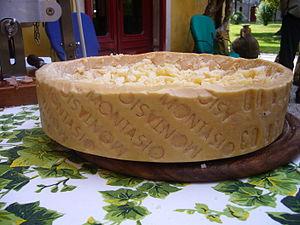
Le Montasio est un fromage à base de lait de vache, à pâte pressée non-cuite, produit principalement dans la région de Frioul-Vénétie Julienne.